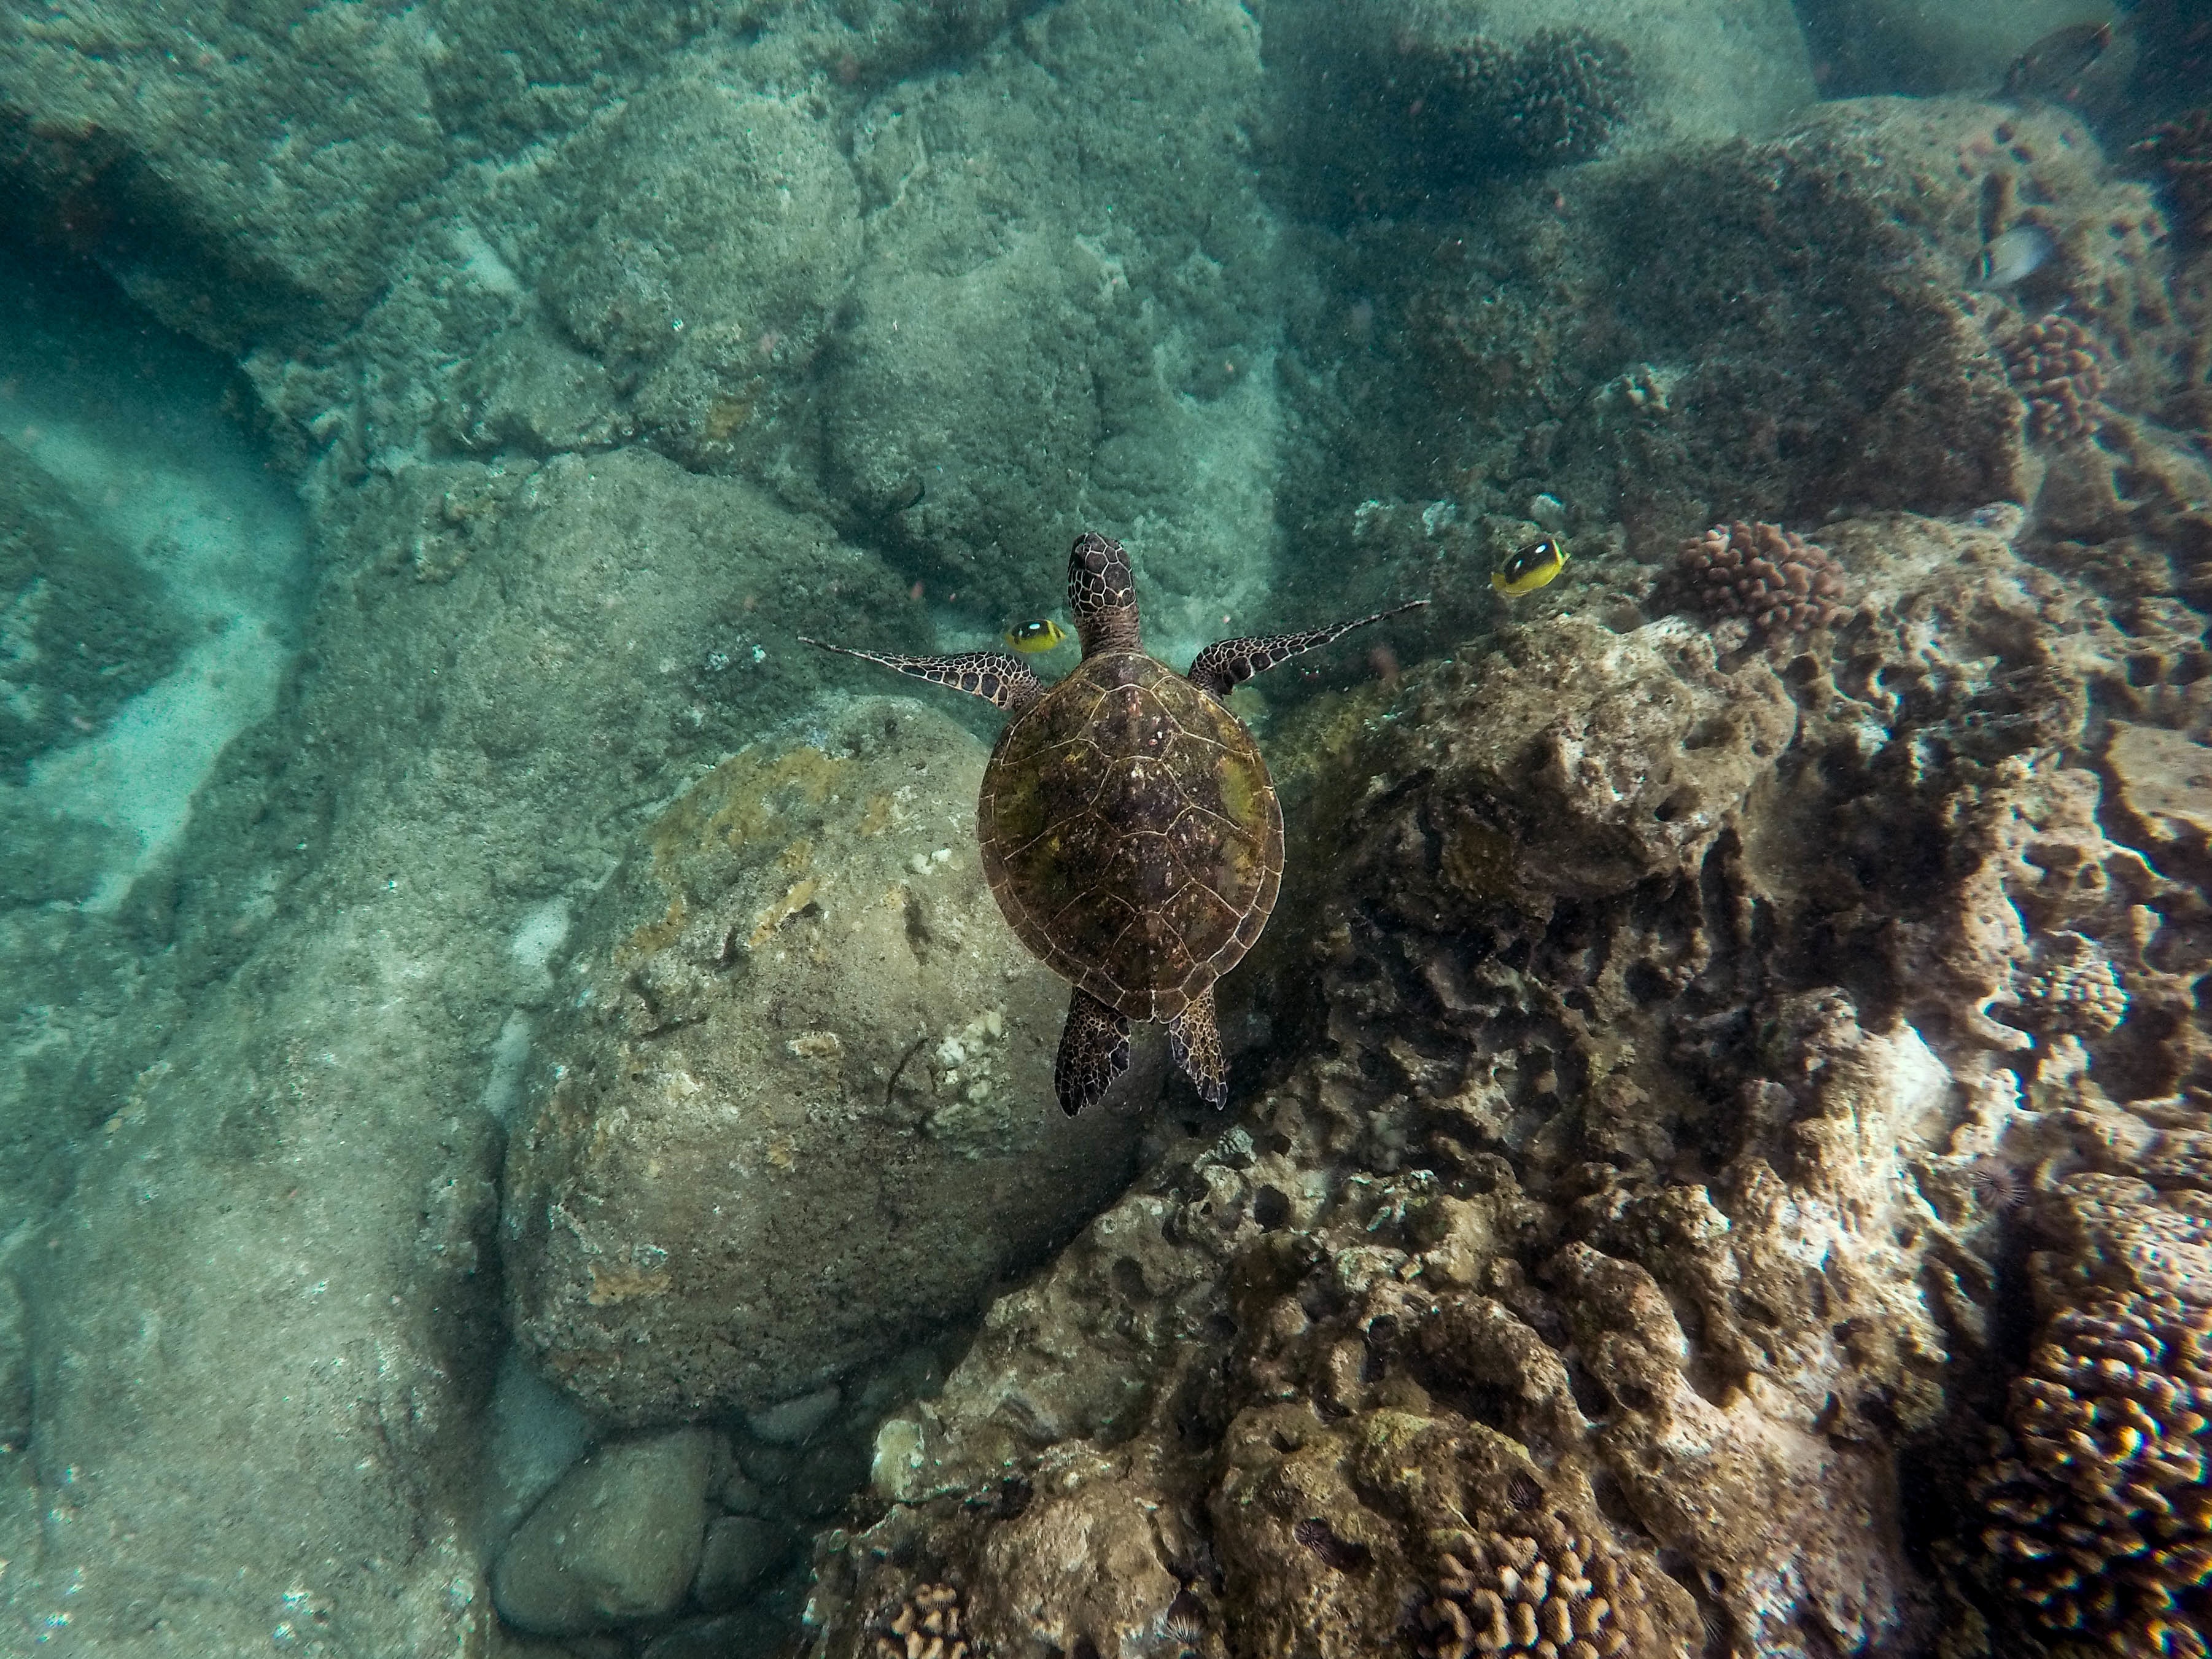
sea, water, underwater, biology, turtle, fish, fauna, coral, swimming, coral reef, reef, tide pool, marine biology